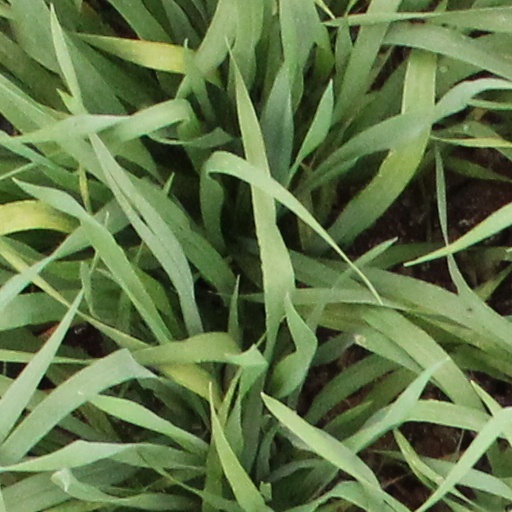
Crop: wheat